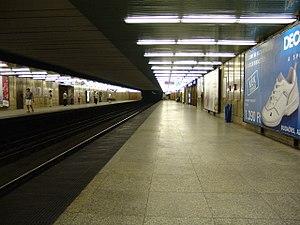
Ecseri út est une station du métro de Budapest. Elle est sur la.